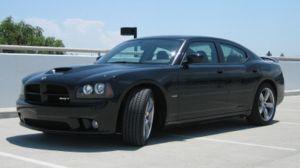
La Dodge Charger est une voiture de la marque américaine Dodge fabriquée par la compagnie Chrysler. Arrivée sur le marché en 1966, elle est toujours commercialisée sous le modèle de 8ᵉ génération sorti en 2015. Rivale des Ford Mustang, Chevrolet Camaro, Plymouth Road Runner, et autres Muscle cars, elle est aujourd'hui considérée comme un classique de l'automobile et une référence en ce qui concerne la performance.
Les versions LX et LD de la Dodge Charger comporte les modèles d'à partir de 2006, soit la sixième et la septième génération de la Charger.